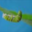
Label: caterpillar